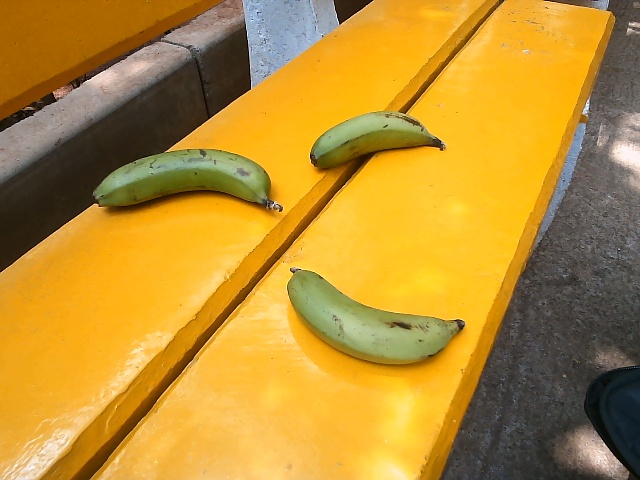
Label: Raw_Banana